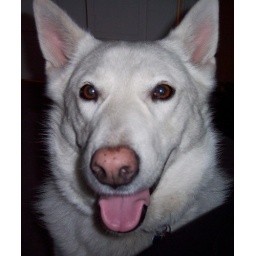
Pink ears, pink nose, pink tongue in the middle of a white face. So pretty.